Scottish Fire and Rescue Service

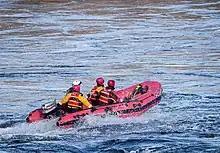
Scottish Fire & Rescue Service RIB

The Scottish Fire and Rescue Service attended 25,002 fires in 2014/15. The service also delivers a preventative programme, with 65,343 free home fire safety visits conducted in 2015/16.